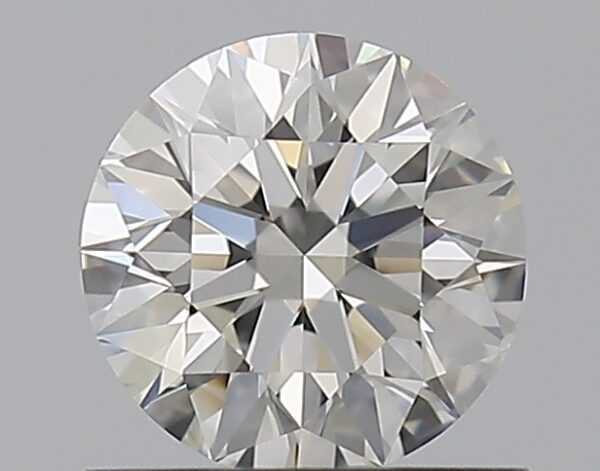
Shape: round
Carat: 0.61
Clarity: SI1
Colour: G
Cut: EX
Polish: EX
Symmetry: EX
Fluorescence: N
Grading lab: GIA
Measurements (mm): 5.4 x 5.44 x 3.38